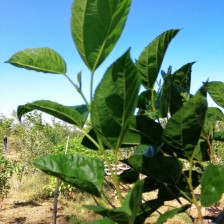
Variety: BlackAustralia